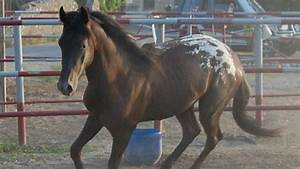
Label: horse